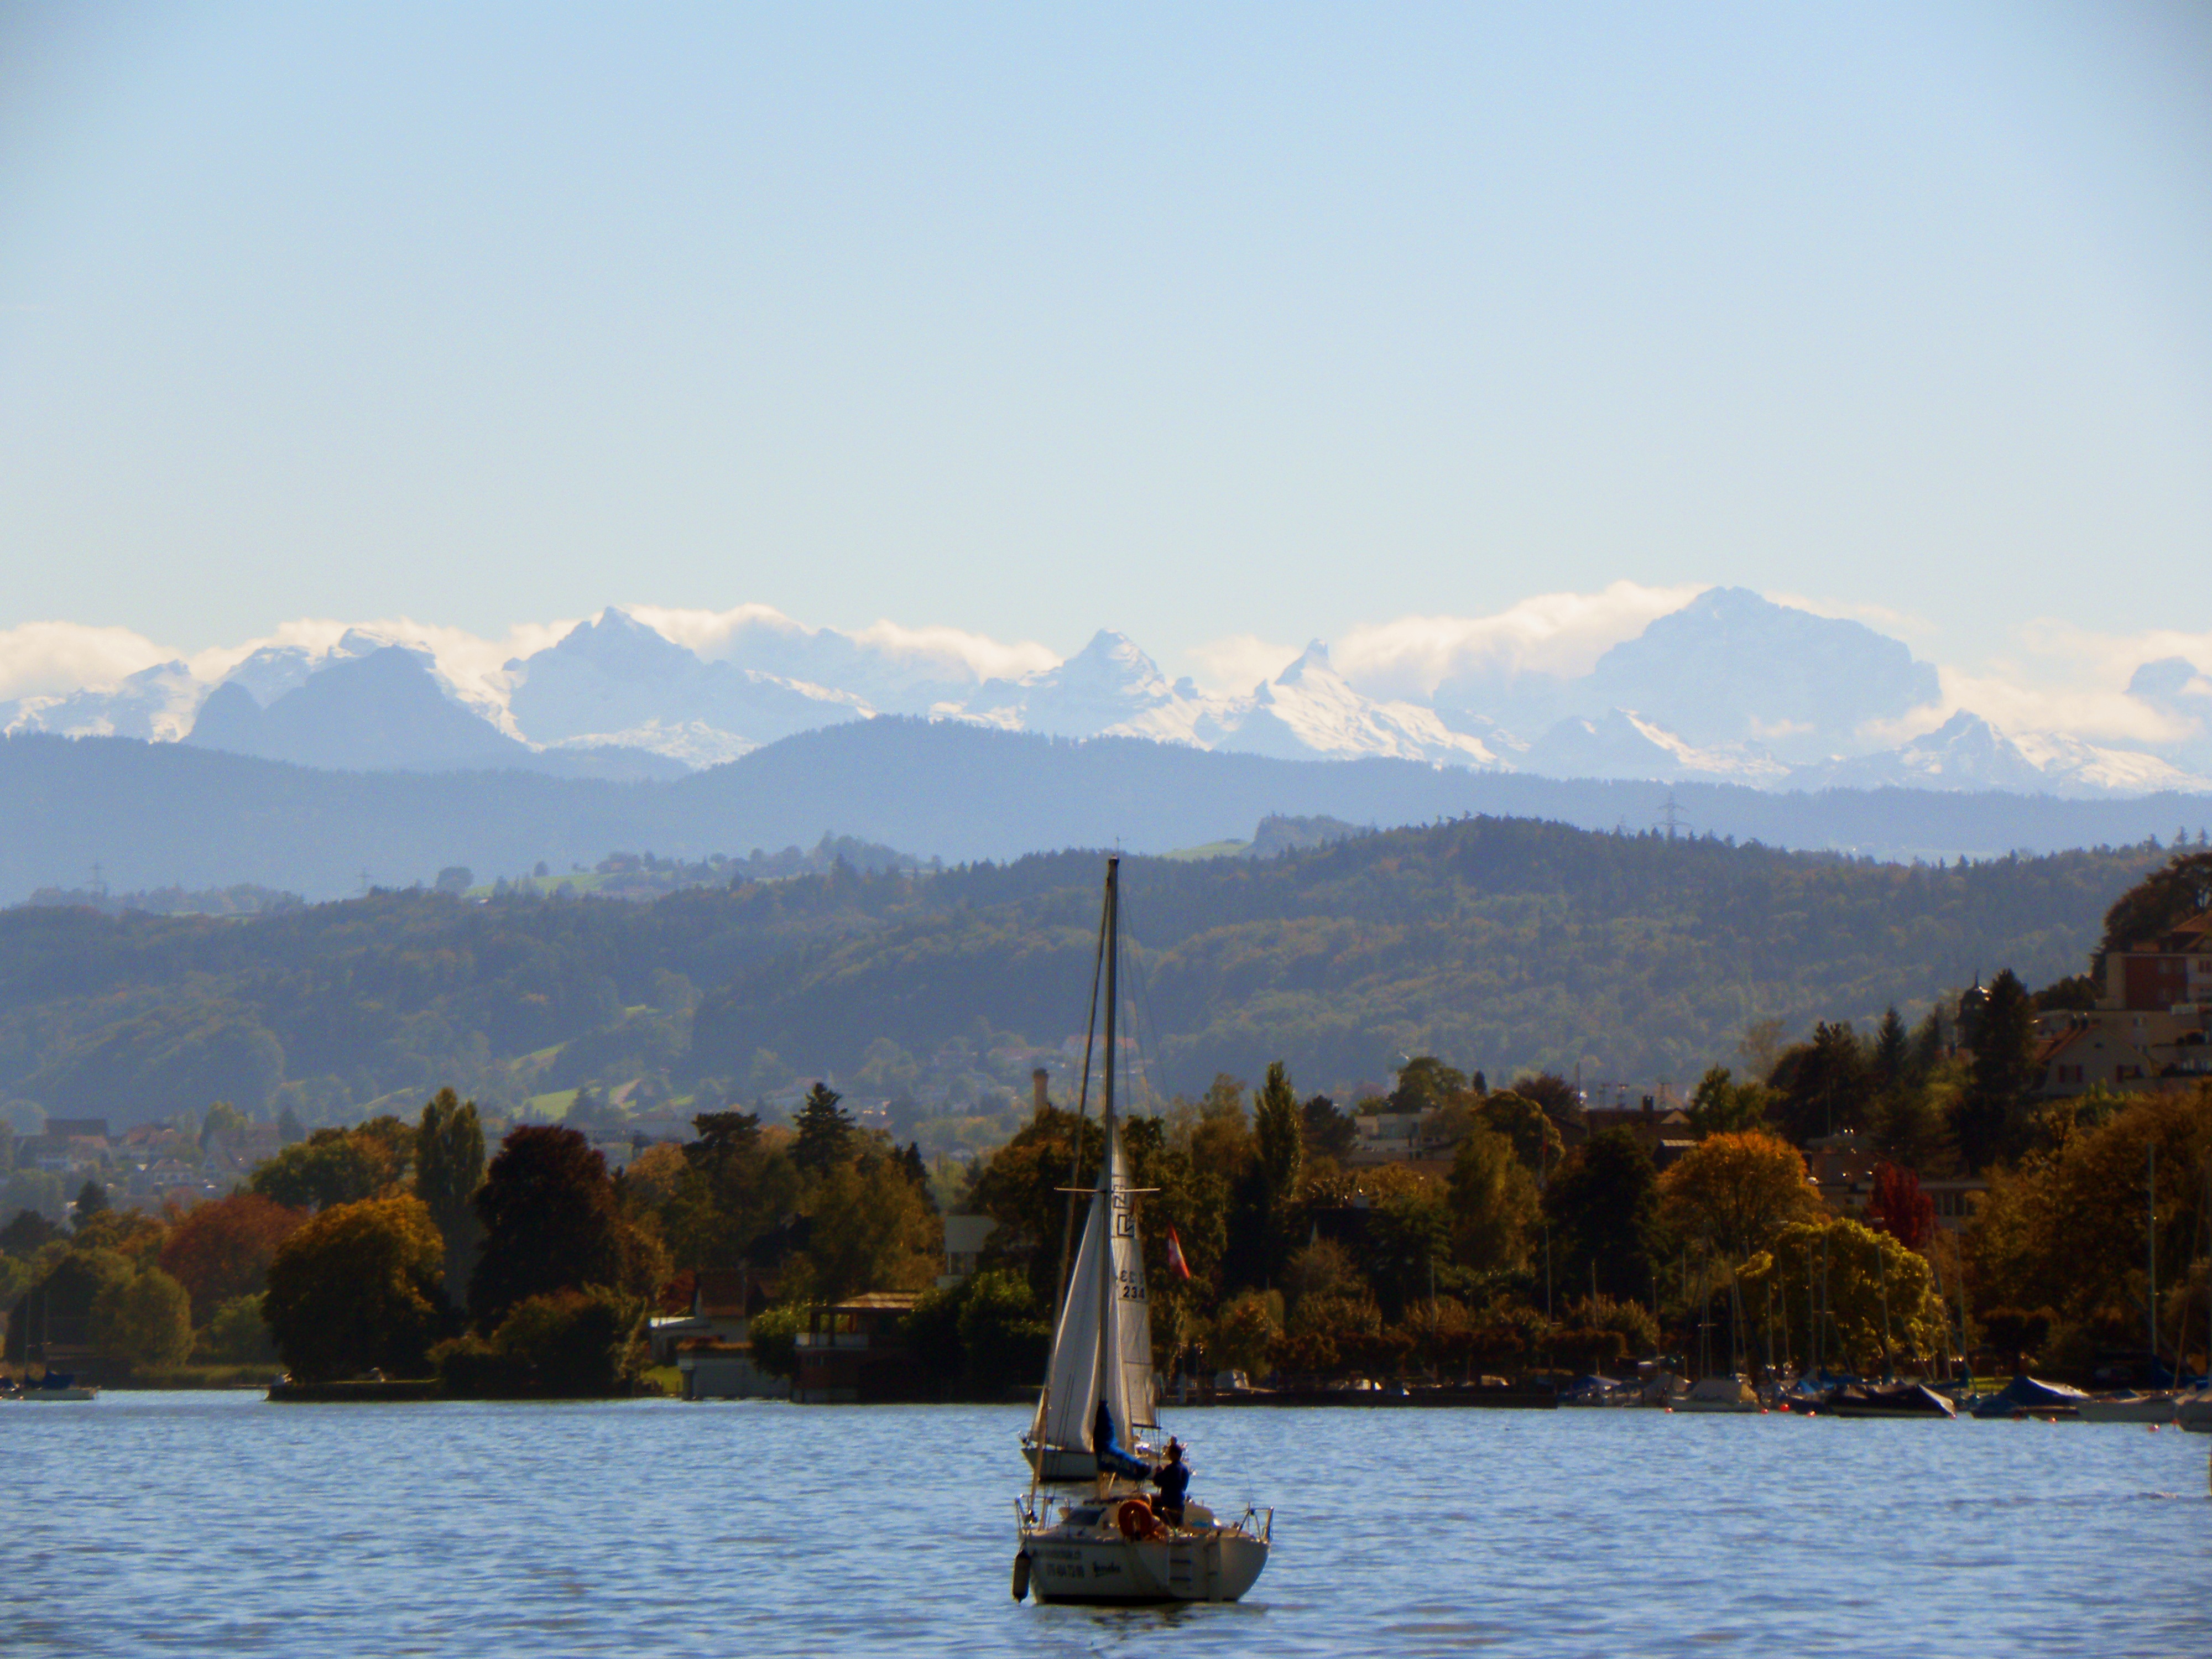
sea, water, mountain, snow, cloud, boat, morning, lake, river, boot, reflection, vehicle, sailing, bay, boating, switzerland, zurich, watercraft, loch, zurich lake